Ōeyama (mountain)

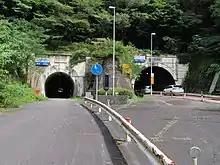
Oinosaka Tunnel, Ōeyama.

Ōeyama (Japanese: 大枝山), also known as Ooe-yama and Mount Ooe, is a mountain in Kyoto Prefecture, Japan. The mount is 480m high. The mountain is located in the boundary between Nishikyo Ward, Kyoto, and Kameoka. It is also called 大江山 (Ōeyama) (in Man'yōshū) or (大井山) Ōiyama (大井山) (in Nihon Kōki). Oinosaka-toge Pass (老ノ坂峠) is located on the north-side slope of this mountain. In the past, the slope where pass of Mt. Oe was called 'Oeno-saka Slope' (大江坂), but is now referred to as Oino-saka Slope (老の坂).